Avia BH-9

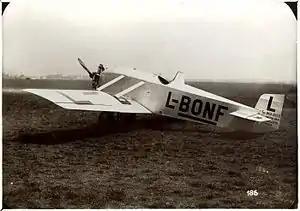

The Avia BH-9 was a twin-seat sports plane built in Czechoslovakia in 1923, based on the BH-5. As with other developments in the BH-1 lineage, the BH-9 was a low-wing braced monoplane that accommodated the pilot and passenger in tandem, open cockpits. The BH-9's structure was strengthened to allow the use of a higher-power engine than in its predecessors, and for the first time, this was a domestically produced powerplant. Although built as a twin-seat aircraft at least one (registration L-BONF - see picture) was converted to a single-seater.